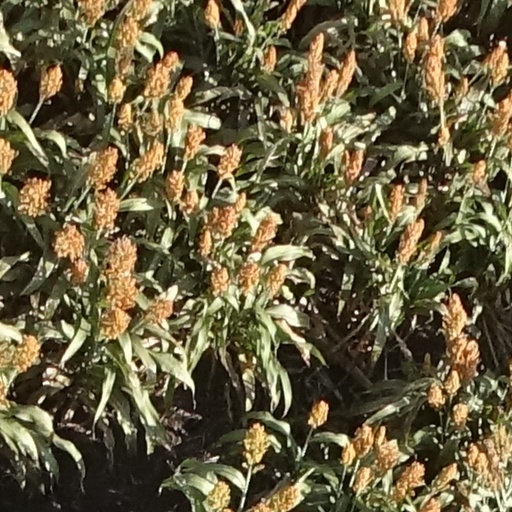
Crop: sorghum